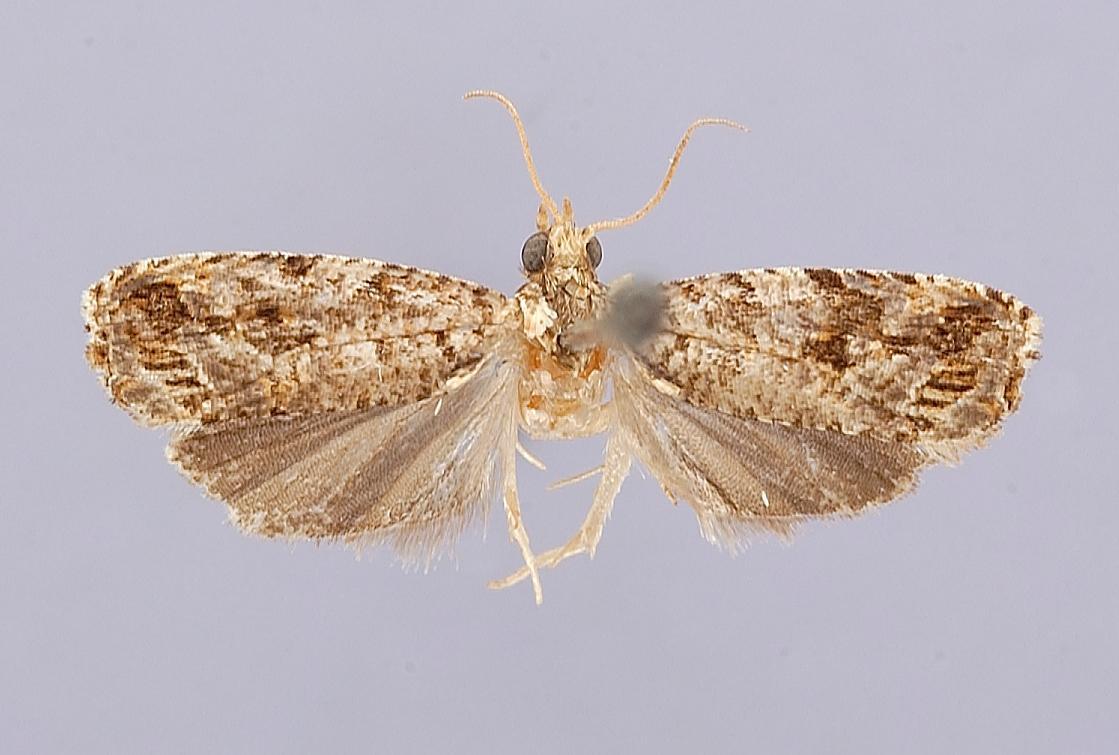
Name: Dudua proxima
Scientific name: Dudua proxima Clarke, 1976
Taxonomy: Animalia, Arthropoda, Insecta, Lepidoptera, Tortricidae
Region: J. Clarke
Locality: Kolonia, [Not Stated], Pohnpei, Micronesia, Federated States of
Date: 9 Jan 1953